William Newport Goodell

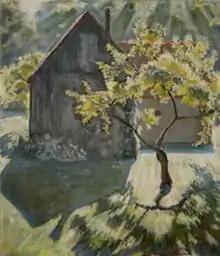
"Willows in Sunlight"

Besides Pearson and Garber, Goodell's instructors during his short stay at the PAFA included Henry McCarter and Hugh Breckenridge. Garber was an early member of the New Hope art colony and an influential teacher. Garber's technique of backlighting figures is found in several of Goodell's works in which subjects appear bathed in a halo of light ("Pastoral", "Willow in Sunlight"). Like Garber, Goodell's interest was in creating sense of eternal or spiritual light rather than capturing the ephemeral or fleeting effects associated with impressionism.